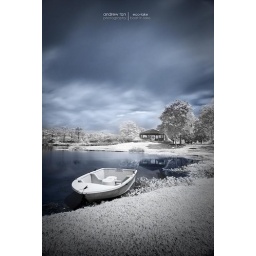
eco-lake | boat in lake